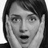
Emotion: surprise